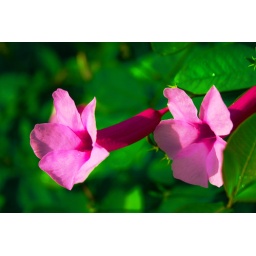
Pink flower in a green planet